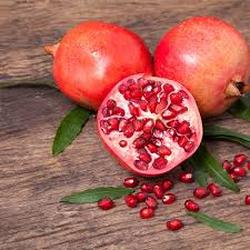
Label: Pomegranate